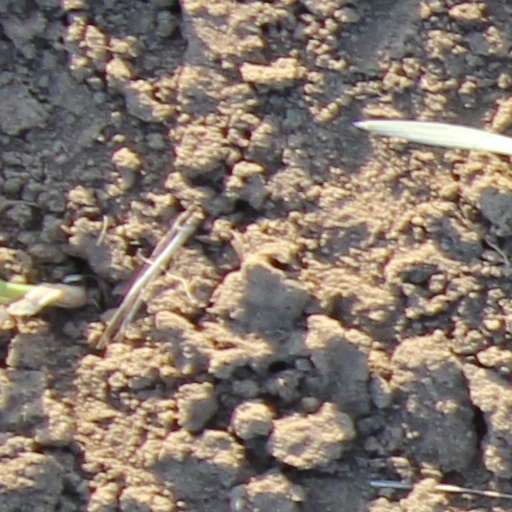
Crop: wheat